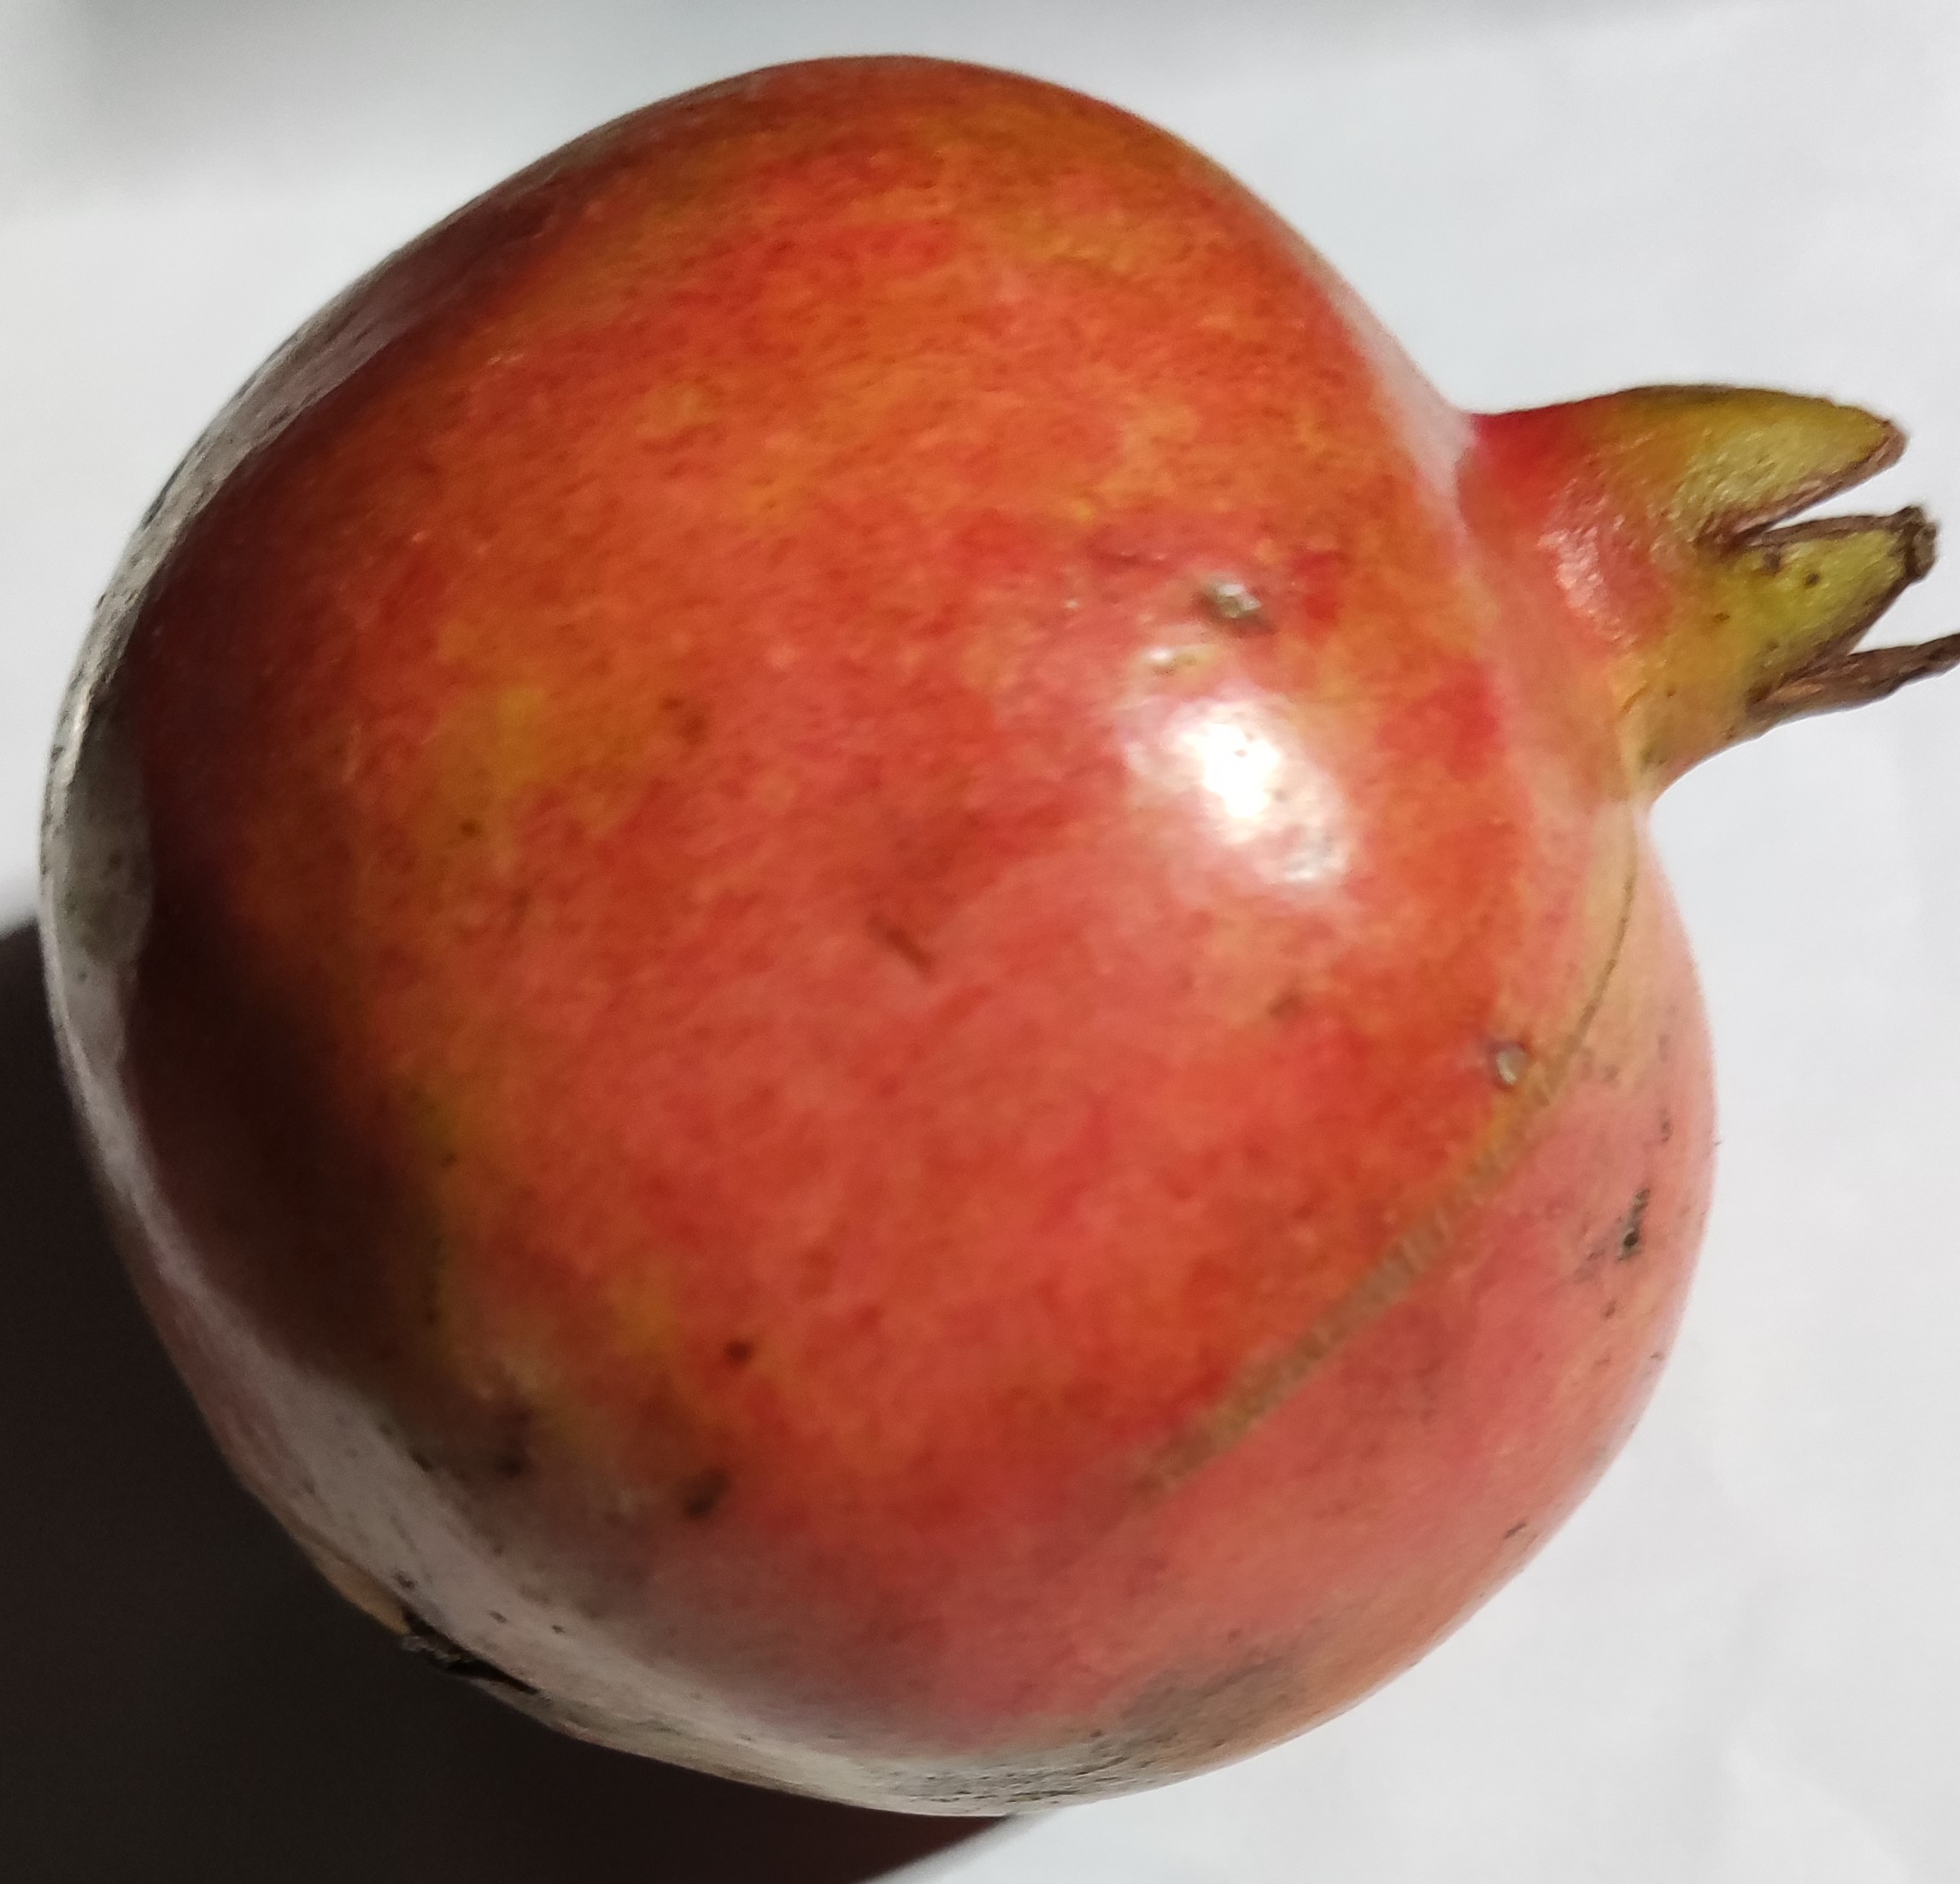
Fruit: pomegranate
Condition: fresh